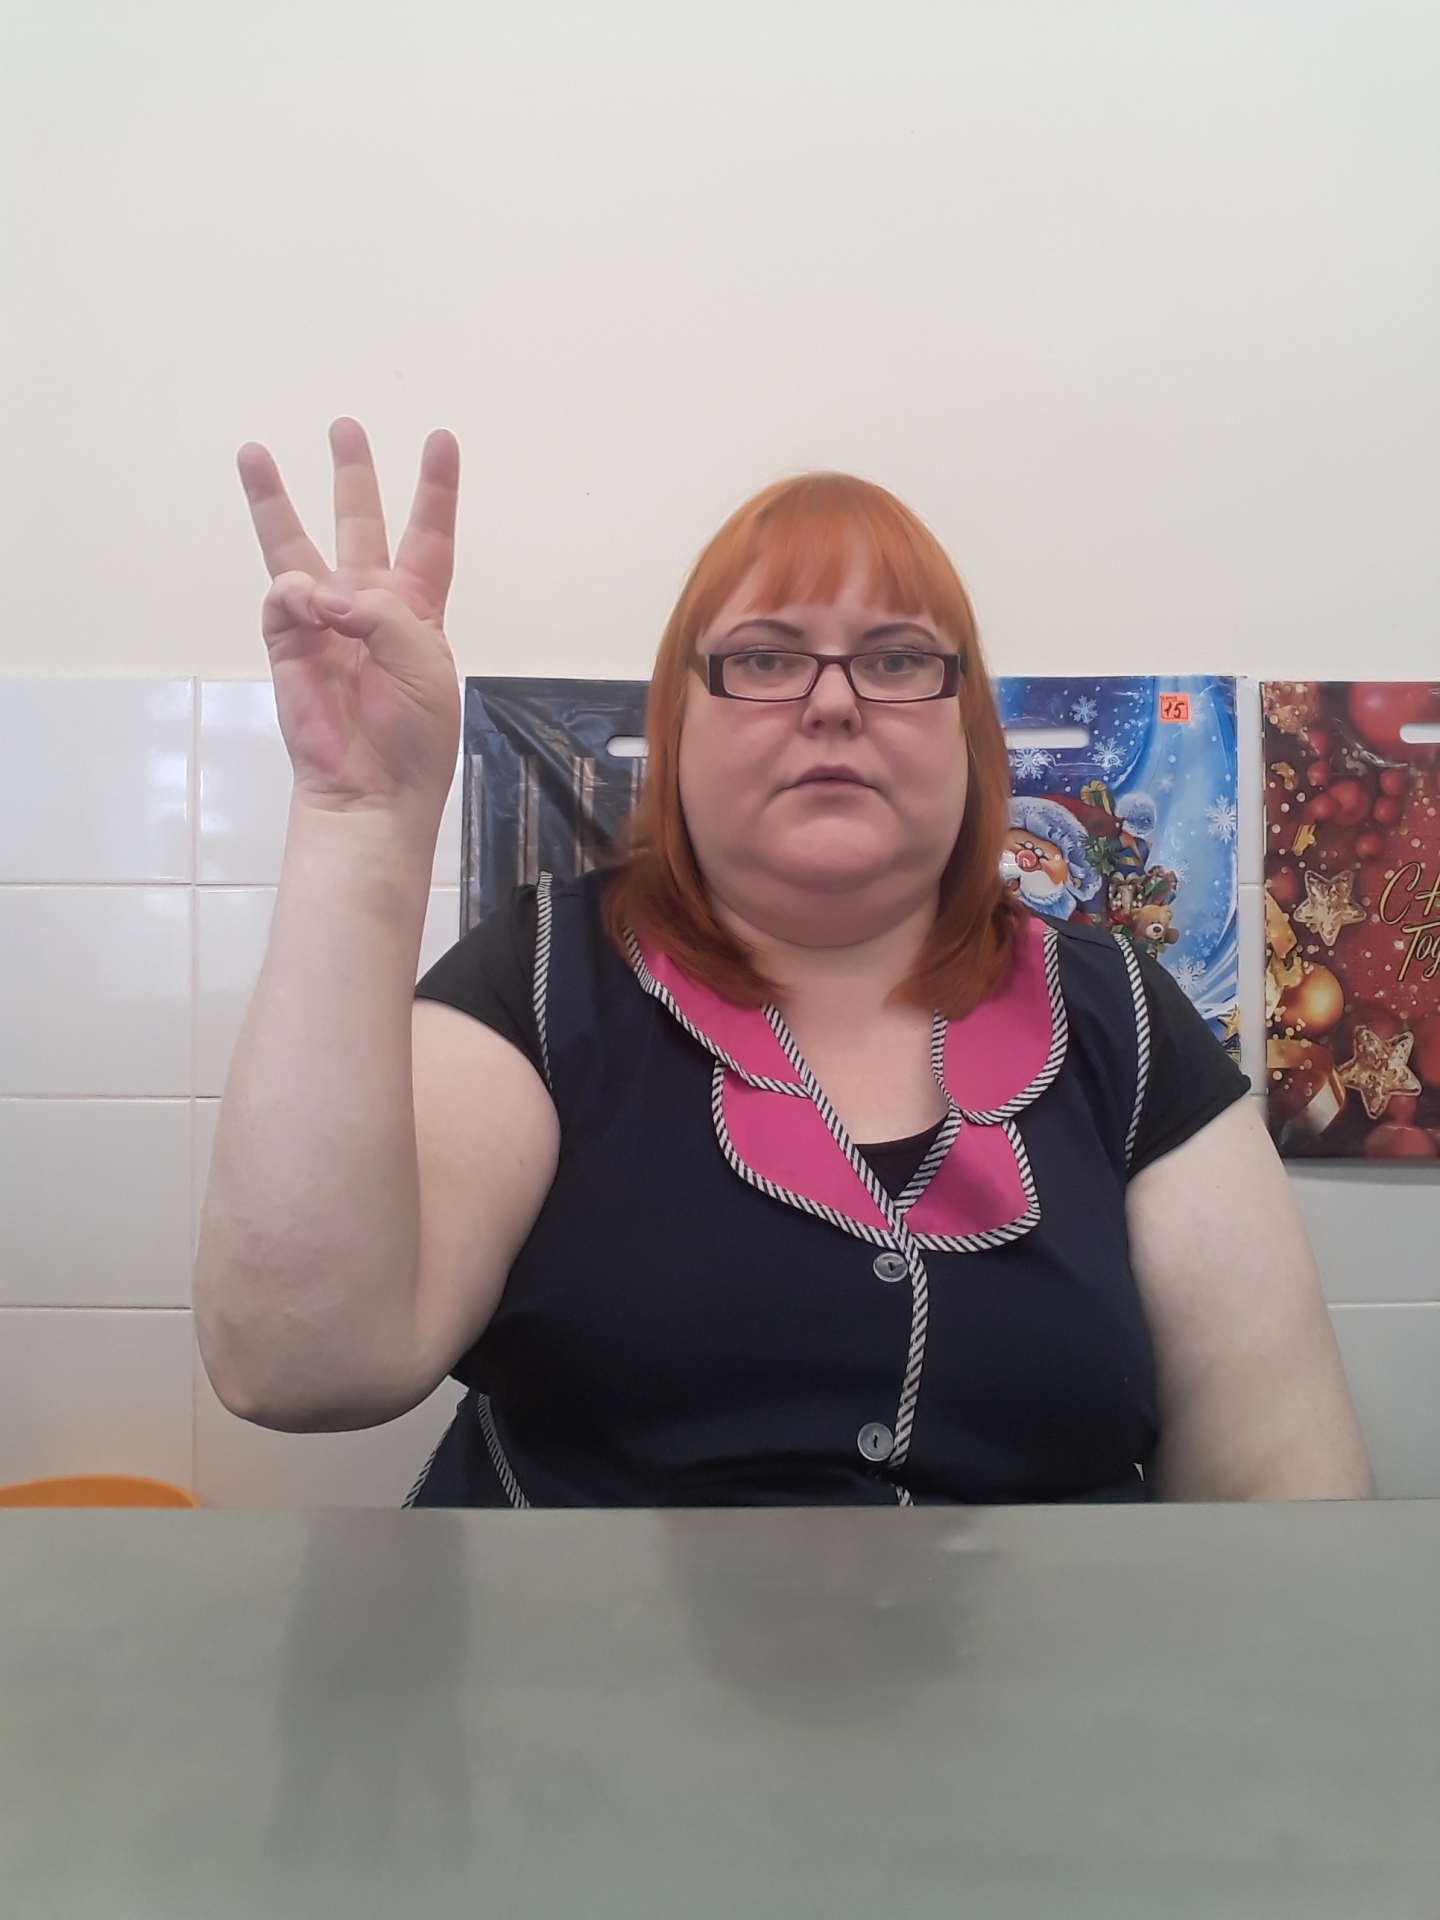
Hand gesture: three